Vila Clarice (CPTM)

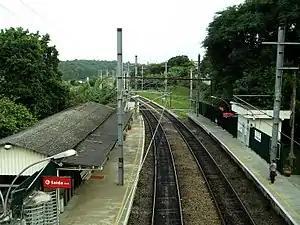
Vila Clarice station seen from above.

Vila Clarice is a train station on CPTM Line 7-Ruby, located in the district of Pirituba in São Paulo.